Argentina, 1985

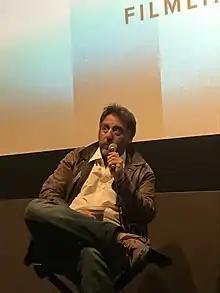
Mariano Llinás, co-writer of the film

Martín Rodríguez, journalist, writer, political analyst and a friend of director Santiago Mitre, originally gave him the suggestion to make a film about the Trial of the Juntas in 2016. Rodríguez joined the project as a historical researcher and adviser, and later brought screenwriter, producer and journalist Federico Scigliano on as a collaborator, working throughout 2017. They constructed a "'state of the art' on debates and discussions around the trial and the time", offering "possible ideas, entry points, and threads" on the subject which had a certain level of topicality. Their work took place in the early stages of development, when the story had not yet taken shape. They centered their work on the trial itself as a founding event of Argentine democracy. Their methodology consisted of interviewing many of the people who had participated in the trial and were still alive, such as Luis Moreno Ocampo, León Arslanián, Judith König, Carlos "Maco" Somigliana, and Enrique "Coti" Nosiglia, who served as Minister of the Interior for president Raúl Alfonsín in 1987. Mitre attended some of those interviews, during which he searched for possible lines of dialogue and narratives, such as when Moreno Ocampo told them that his mother "attended mass with [Jorge Rafael] Videla". Mitre spoke to the judges of the trial, as well as witnesses and members of the prosecutorial team, to understand their emotions at the time. He also met with Strassera's son Julián.